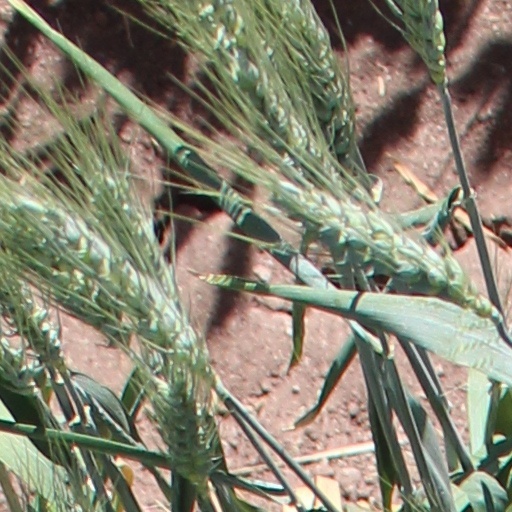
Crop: wheat